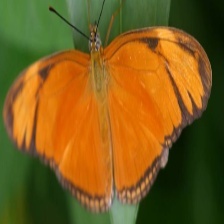
Species: JULIA